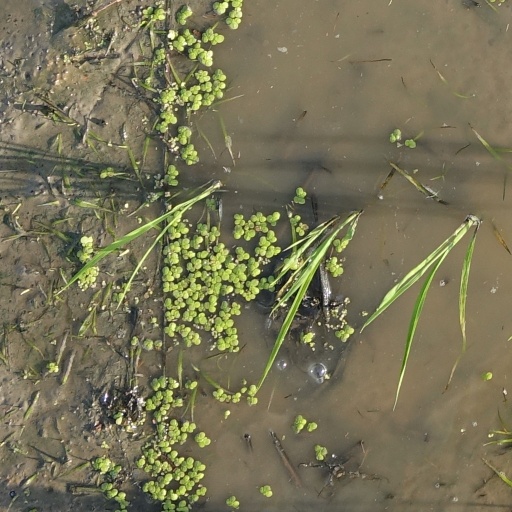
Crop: rice